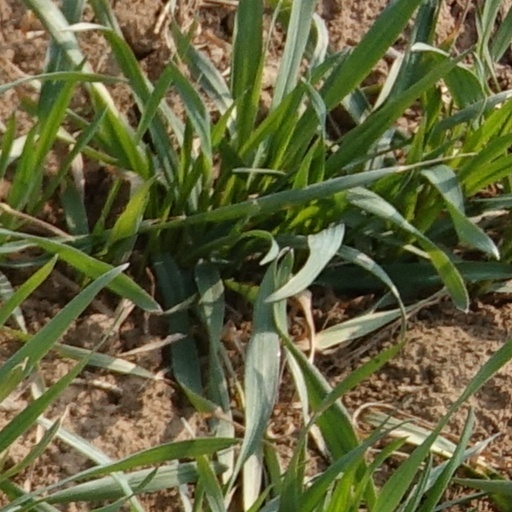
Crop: wheat